Nernst (crater)

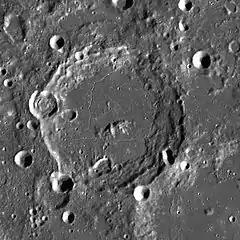
LRO mosaic

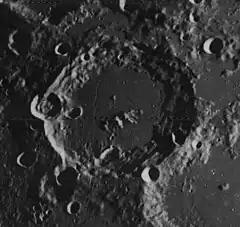
Lunar Orbiter 4 image

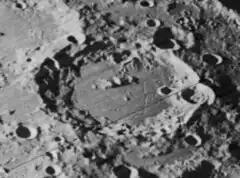
Another Lunar Orbiter 4 image, facing south

Nernst is a lunar impact crater that lies on the far side of the Moon, just beyond the northwestern limb. It lies across the northern part of the larger walled plain Lorentz, and intrudes slightly into the northwestern rim of the crater Röntgen.